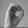
ASL letter: O